Shinkansen

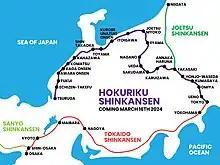
Map of Shinkansen services in the Chūbu and Kantō regions as of March 2024

The Shinkansen uses standard gauge in contrast to the narrow gauge of most other lines in Japan. Continuous welded rail and swingnose crossing points are employed, eliminating gaps at turnouts and crossings. Long rails are used, joined by expansion joints to minimize gauge fluctuation due to thermal elongation and shrinkage.